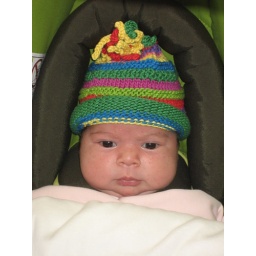
Julianna in her car seat